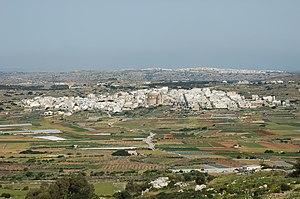
L-Imġarr – ou plus simplement Mġarr – est une localité de Malte d'environ 3 600 habitants, située dans le nord-ouest de Malte, lieu d'un conseil local compris dans la région Tramuntana.